Paskha
Also known as:
ar - Arabic: بسخة
cs - Czech: Pascha
de - German: Pas’cha
et - Estonian: Pasha
fi - Finnish: Pasha
fr - French: Paskha
it - Italian: Pascha
ja - Japanese: パスハ
jv - Javanese: Paskha
kk - Kazakh: Пасха
pl - Polish: Pascha
pt - Portuguese: Paskha
ru - Russian: Пасха
uk - Ukrainian: Сирна паска
zh - Chinese: 帕斯哈
Category: pudding (sweet cheese pudding)
Cuisine: Russian, Ukrainian
Associated cuisines: Russian, Ukrainian
Area: Russia, Ukraine
Countries: Russia, Ukraine
Region: Eastern Europe

It is a molded dessert that is made of cheese (such as cottage cheese), cream, and usually raisins, candied fruit, and almonds and that is traditionally served at Easter.

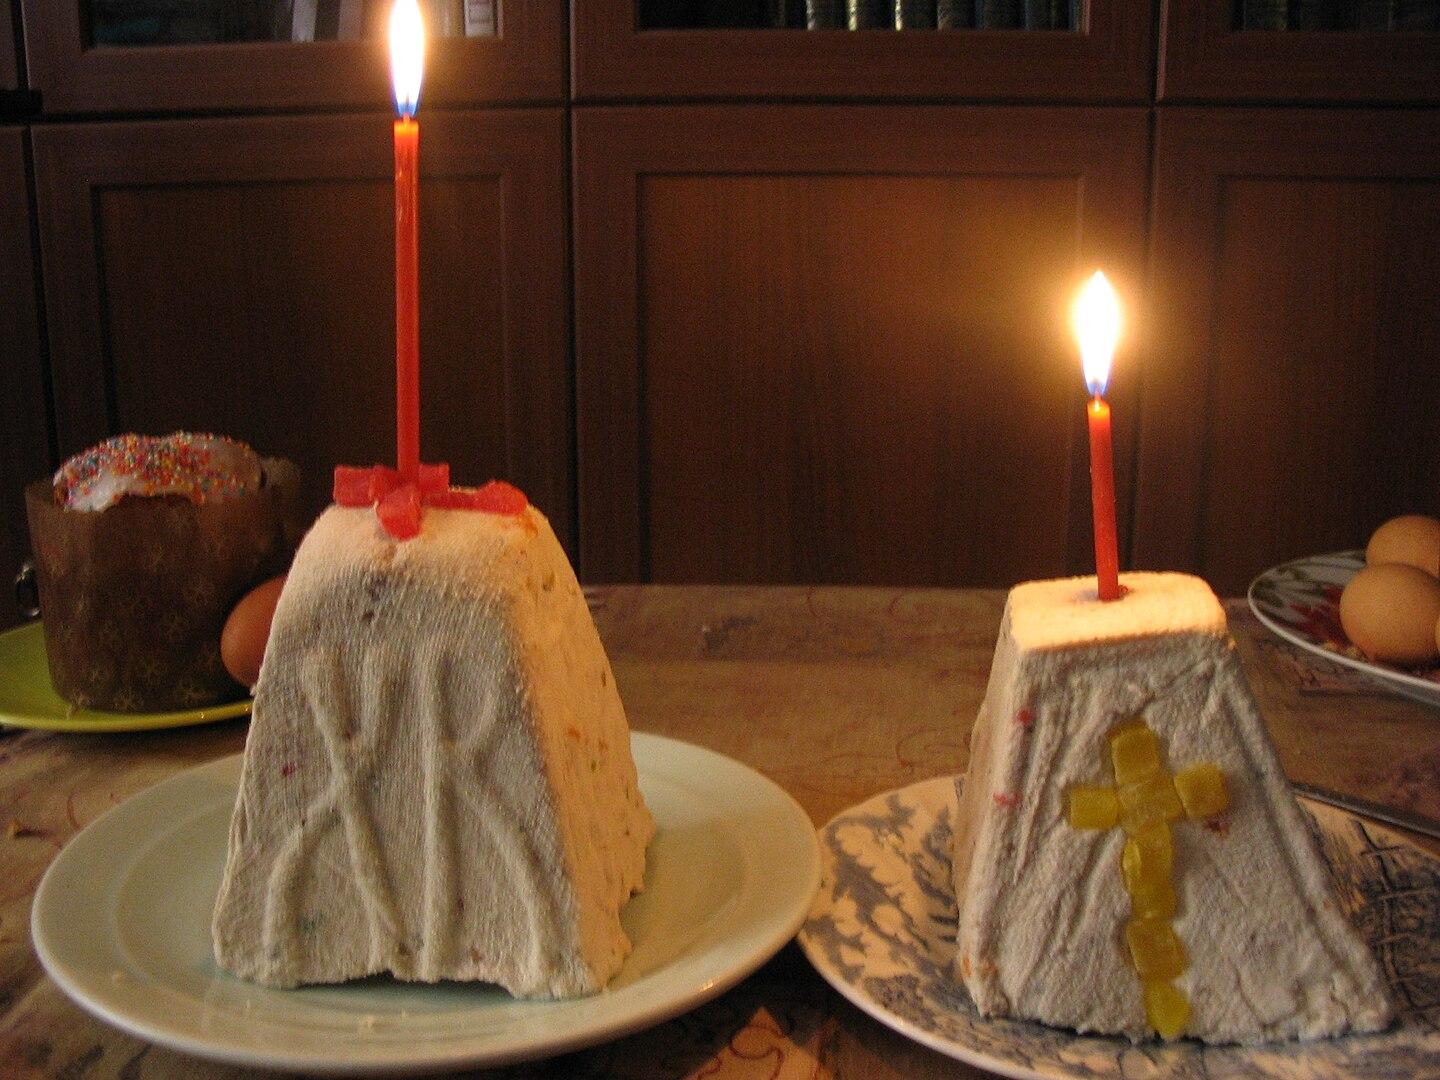
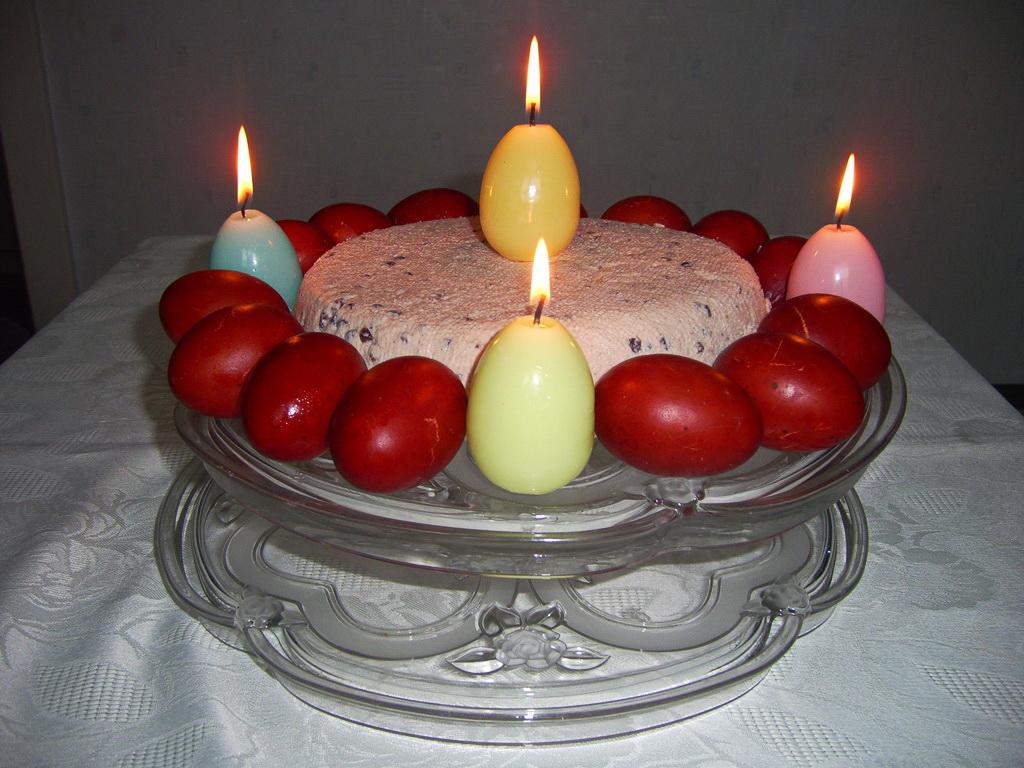
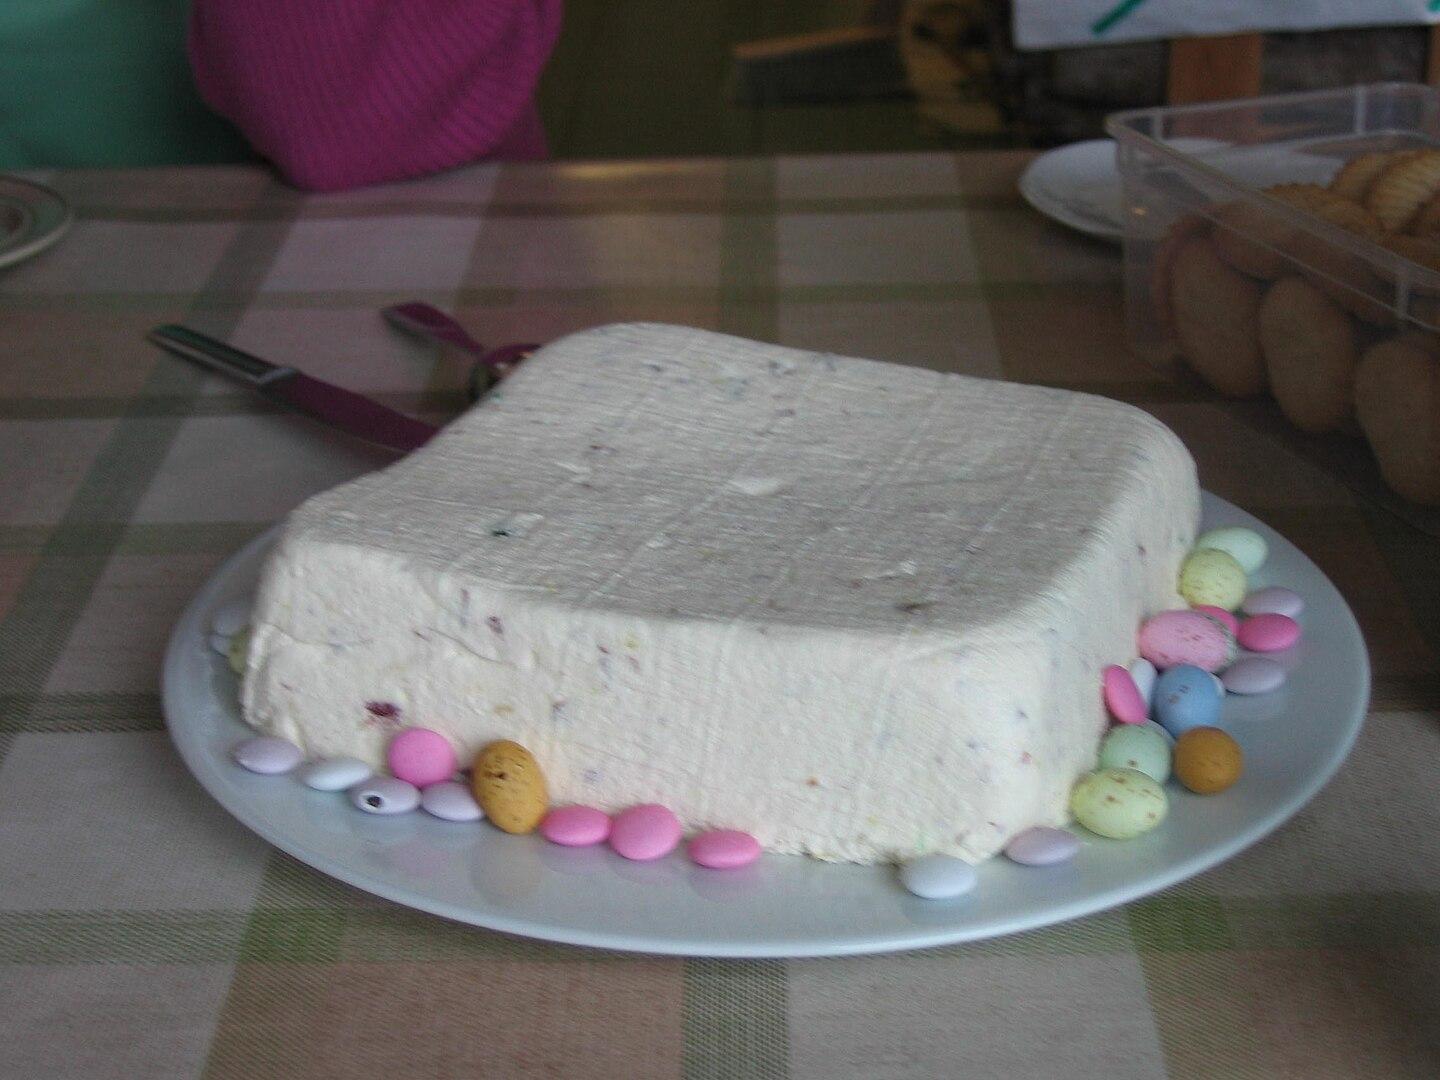
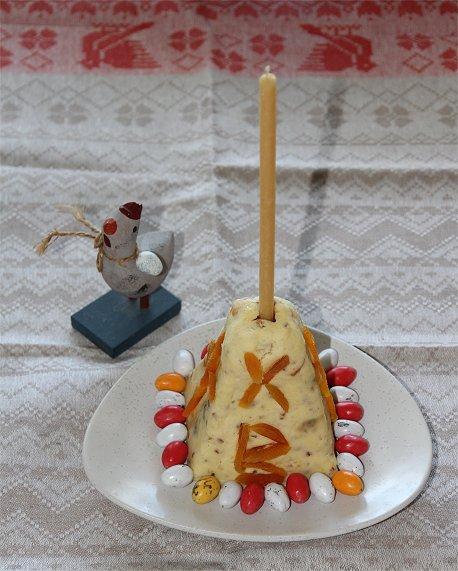
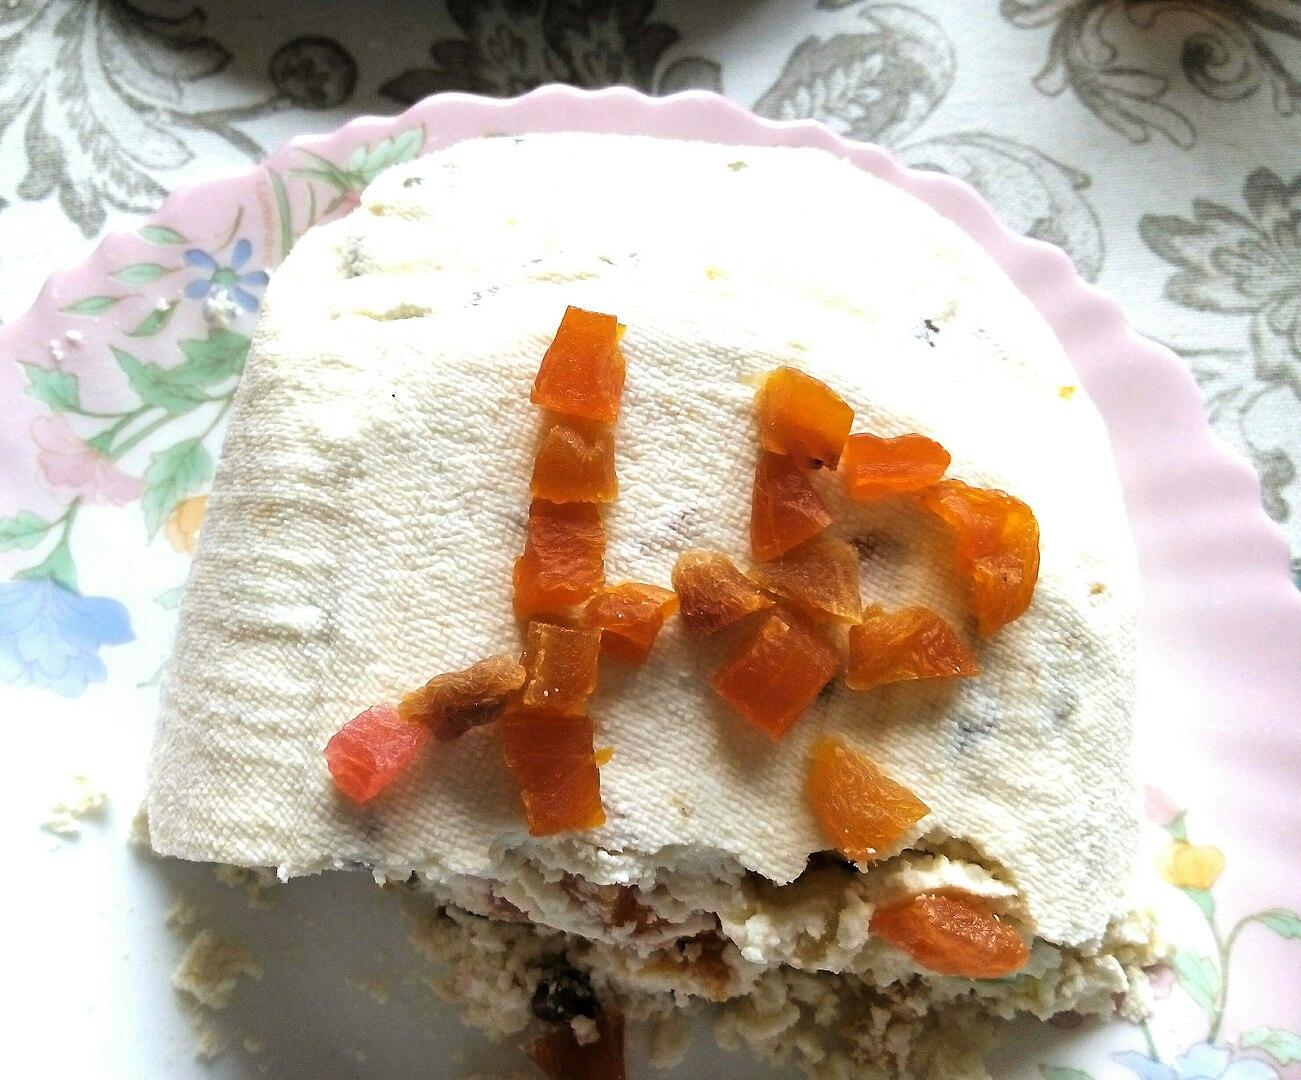